Dmitry Astrakhan

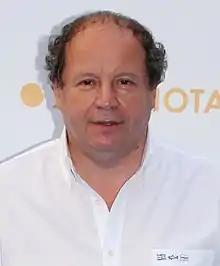

Dmitry Hananovich Astrakhan (born March 17, 1957) is a Russian film director and actor. Honored Artist of the Russian Federation (2009).